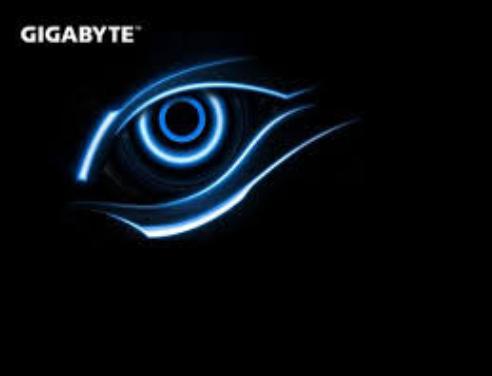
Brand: Gigabyte
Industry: Electronic